Sky position (RA, Dec in degrees): 200.696, 0.2355
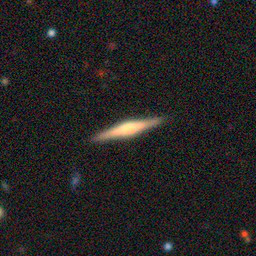
Galaxy morphology: Edge-on Galaxies with Bulge